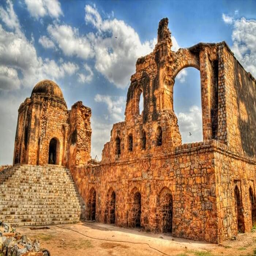
ruins of tourist attraction in the ancient town